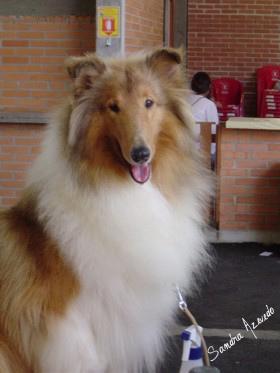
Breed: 227-n000094-collie